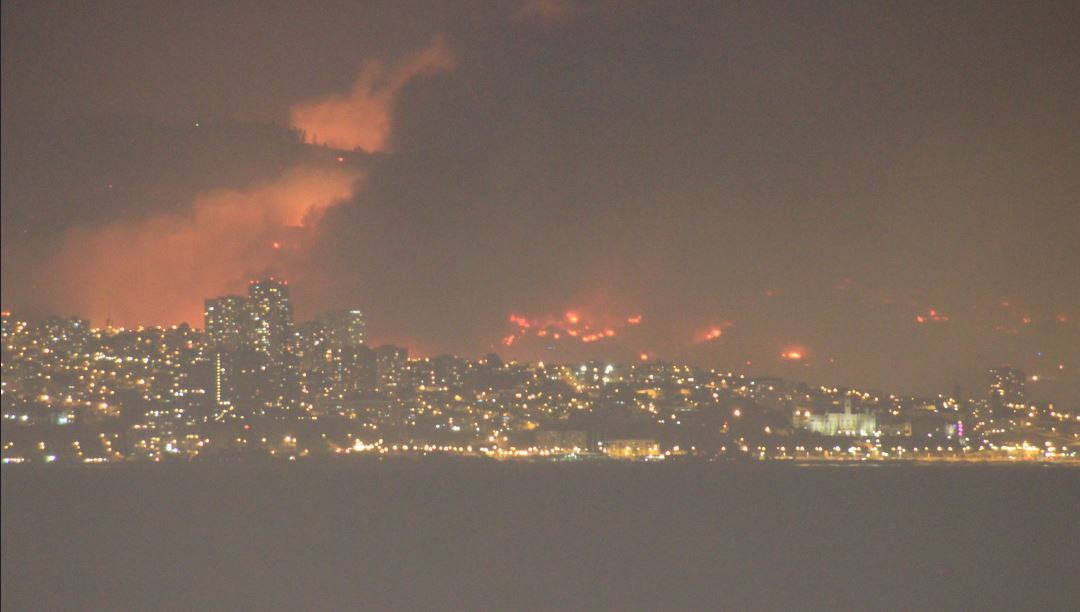
Fire: yes
Smoke: yes